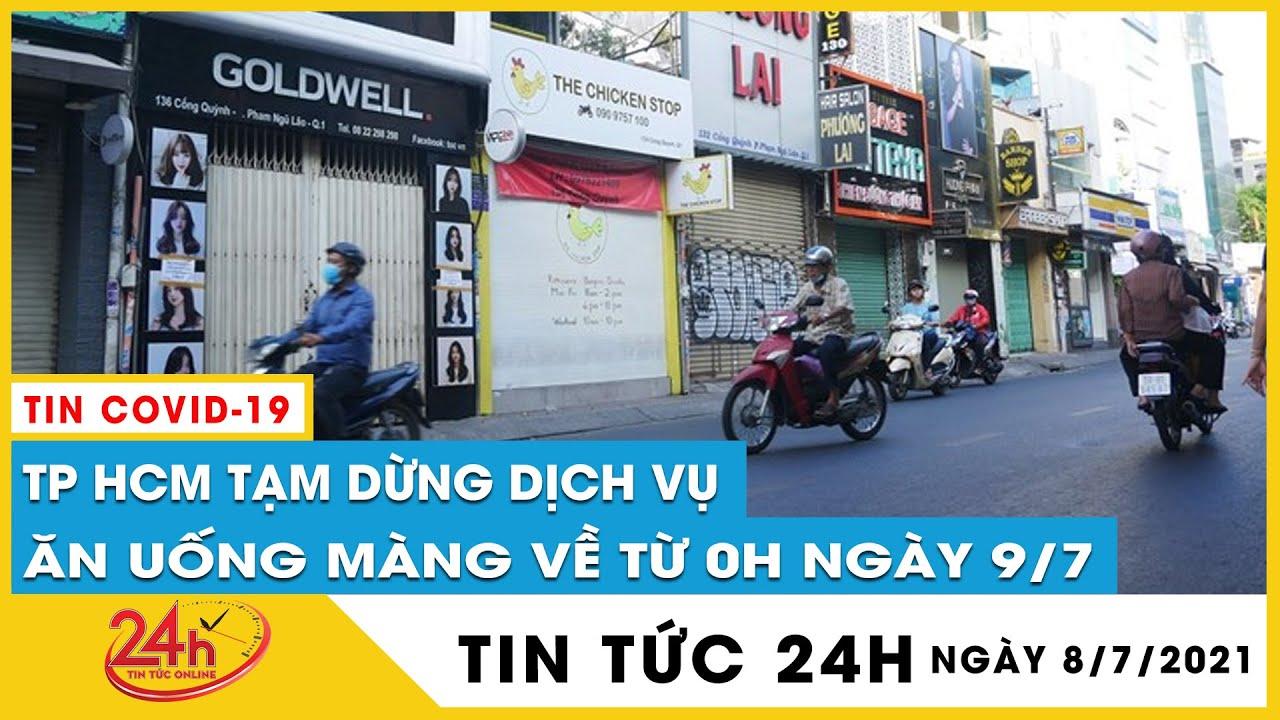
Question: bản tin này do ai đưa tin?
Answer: do tin tức 24 h đưa tin